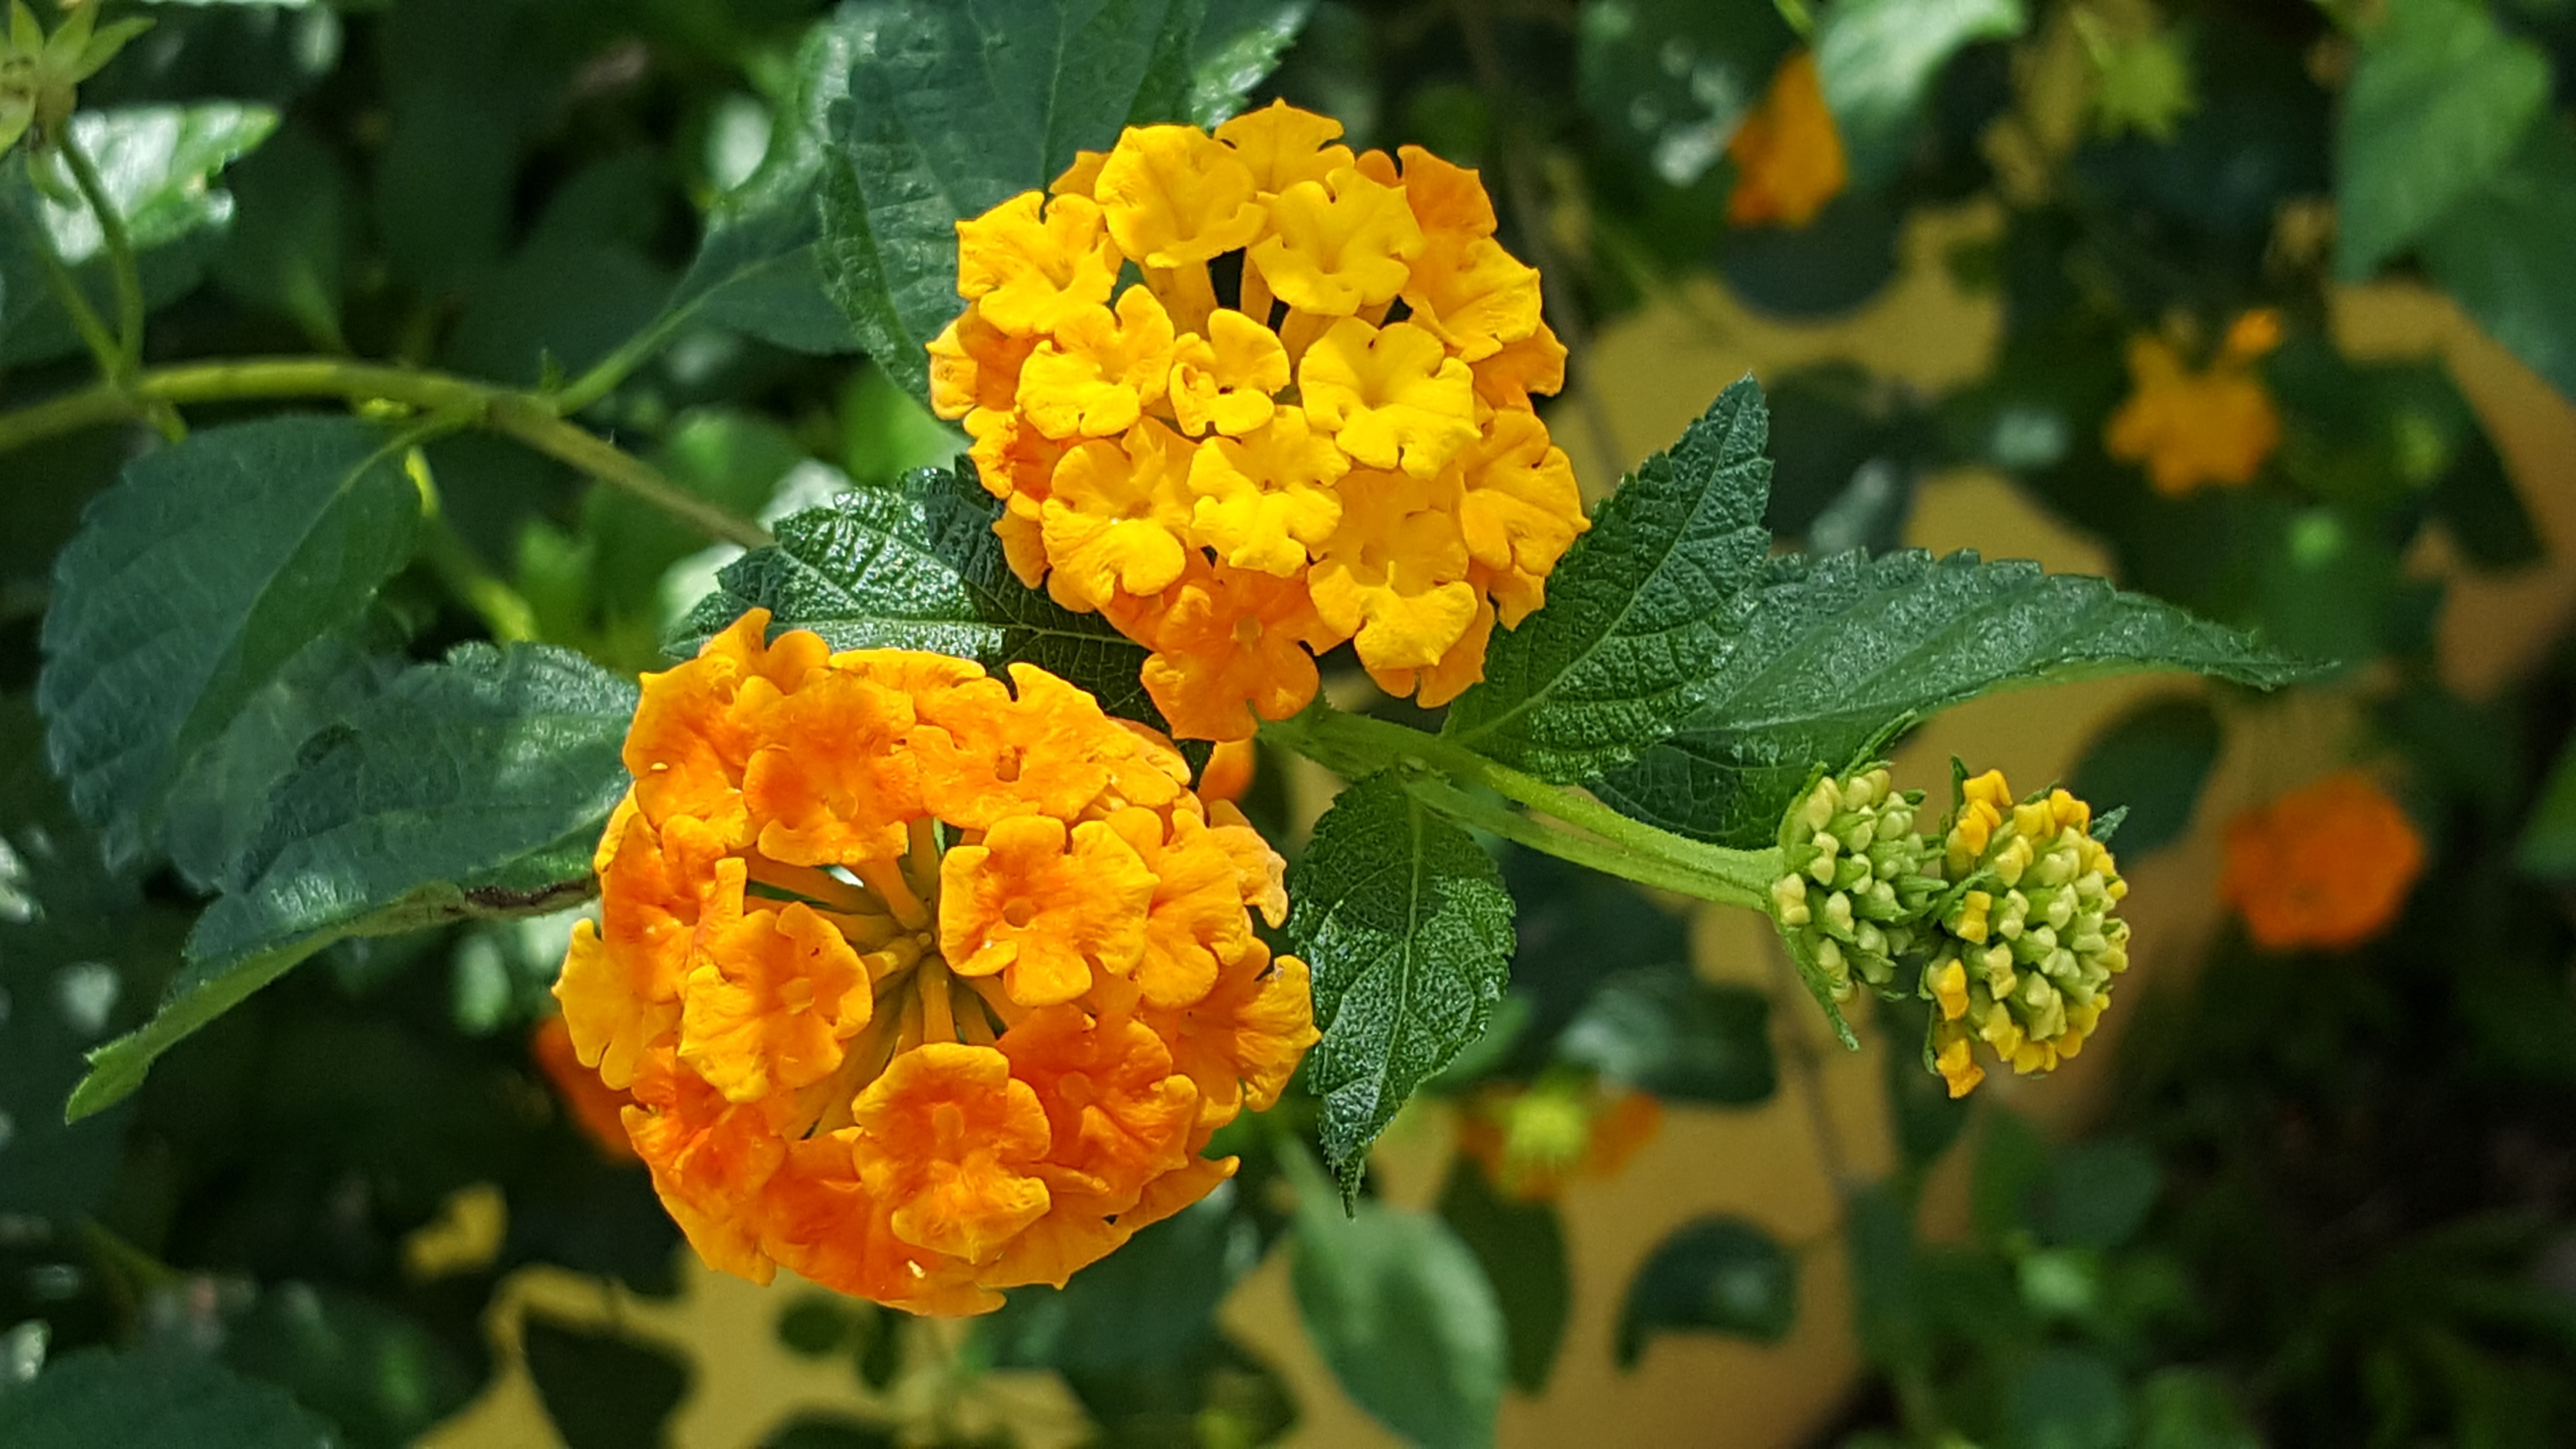
nature, blossom, growth, plant, leaf, flower, summer, wild, foliage, spring, green, herb, produce, tropical, botany, blooming, yellow, garden, flora, wildflower, flowers, sage, corner, gardening, petals, shrub, ornamental, nectar, ageratum, macro photography, floret, flowering plant, orange petals, lantana camara, cariaquillo, conyzoides, annual plant, land plant